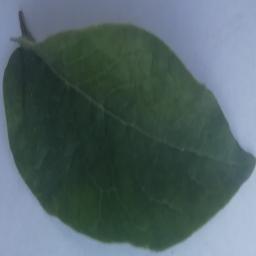
Etiqueta: Sana